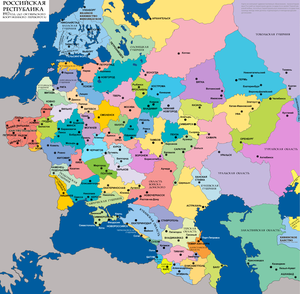
Pskov guvernement
Det vestlige Ruslands guvernementer i 1917
Guvernementet Pskov var et guvernement i kejserdømmet Rusland, 1772–1927.